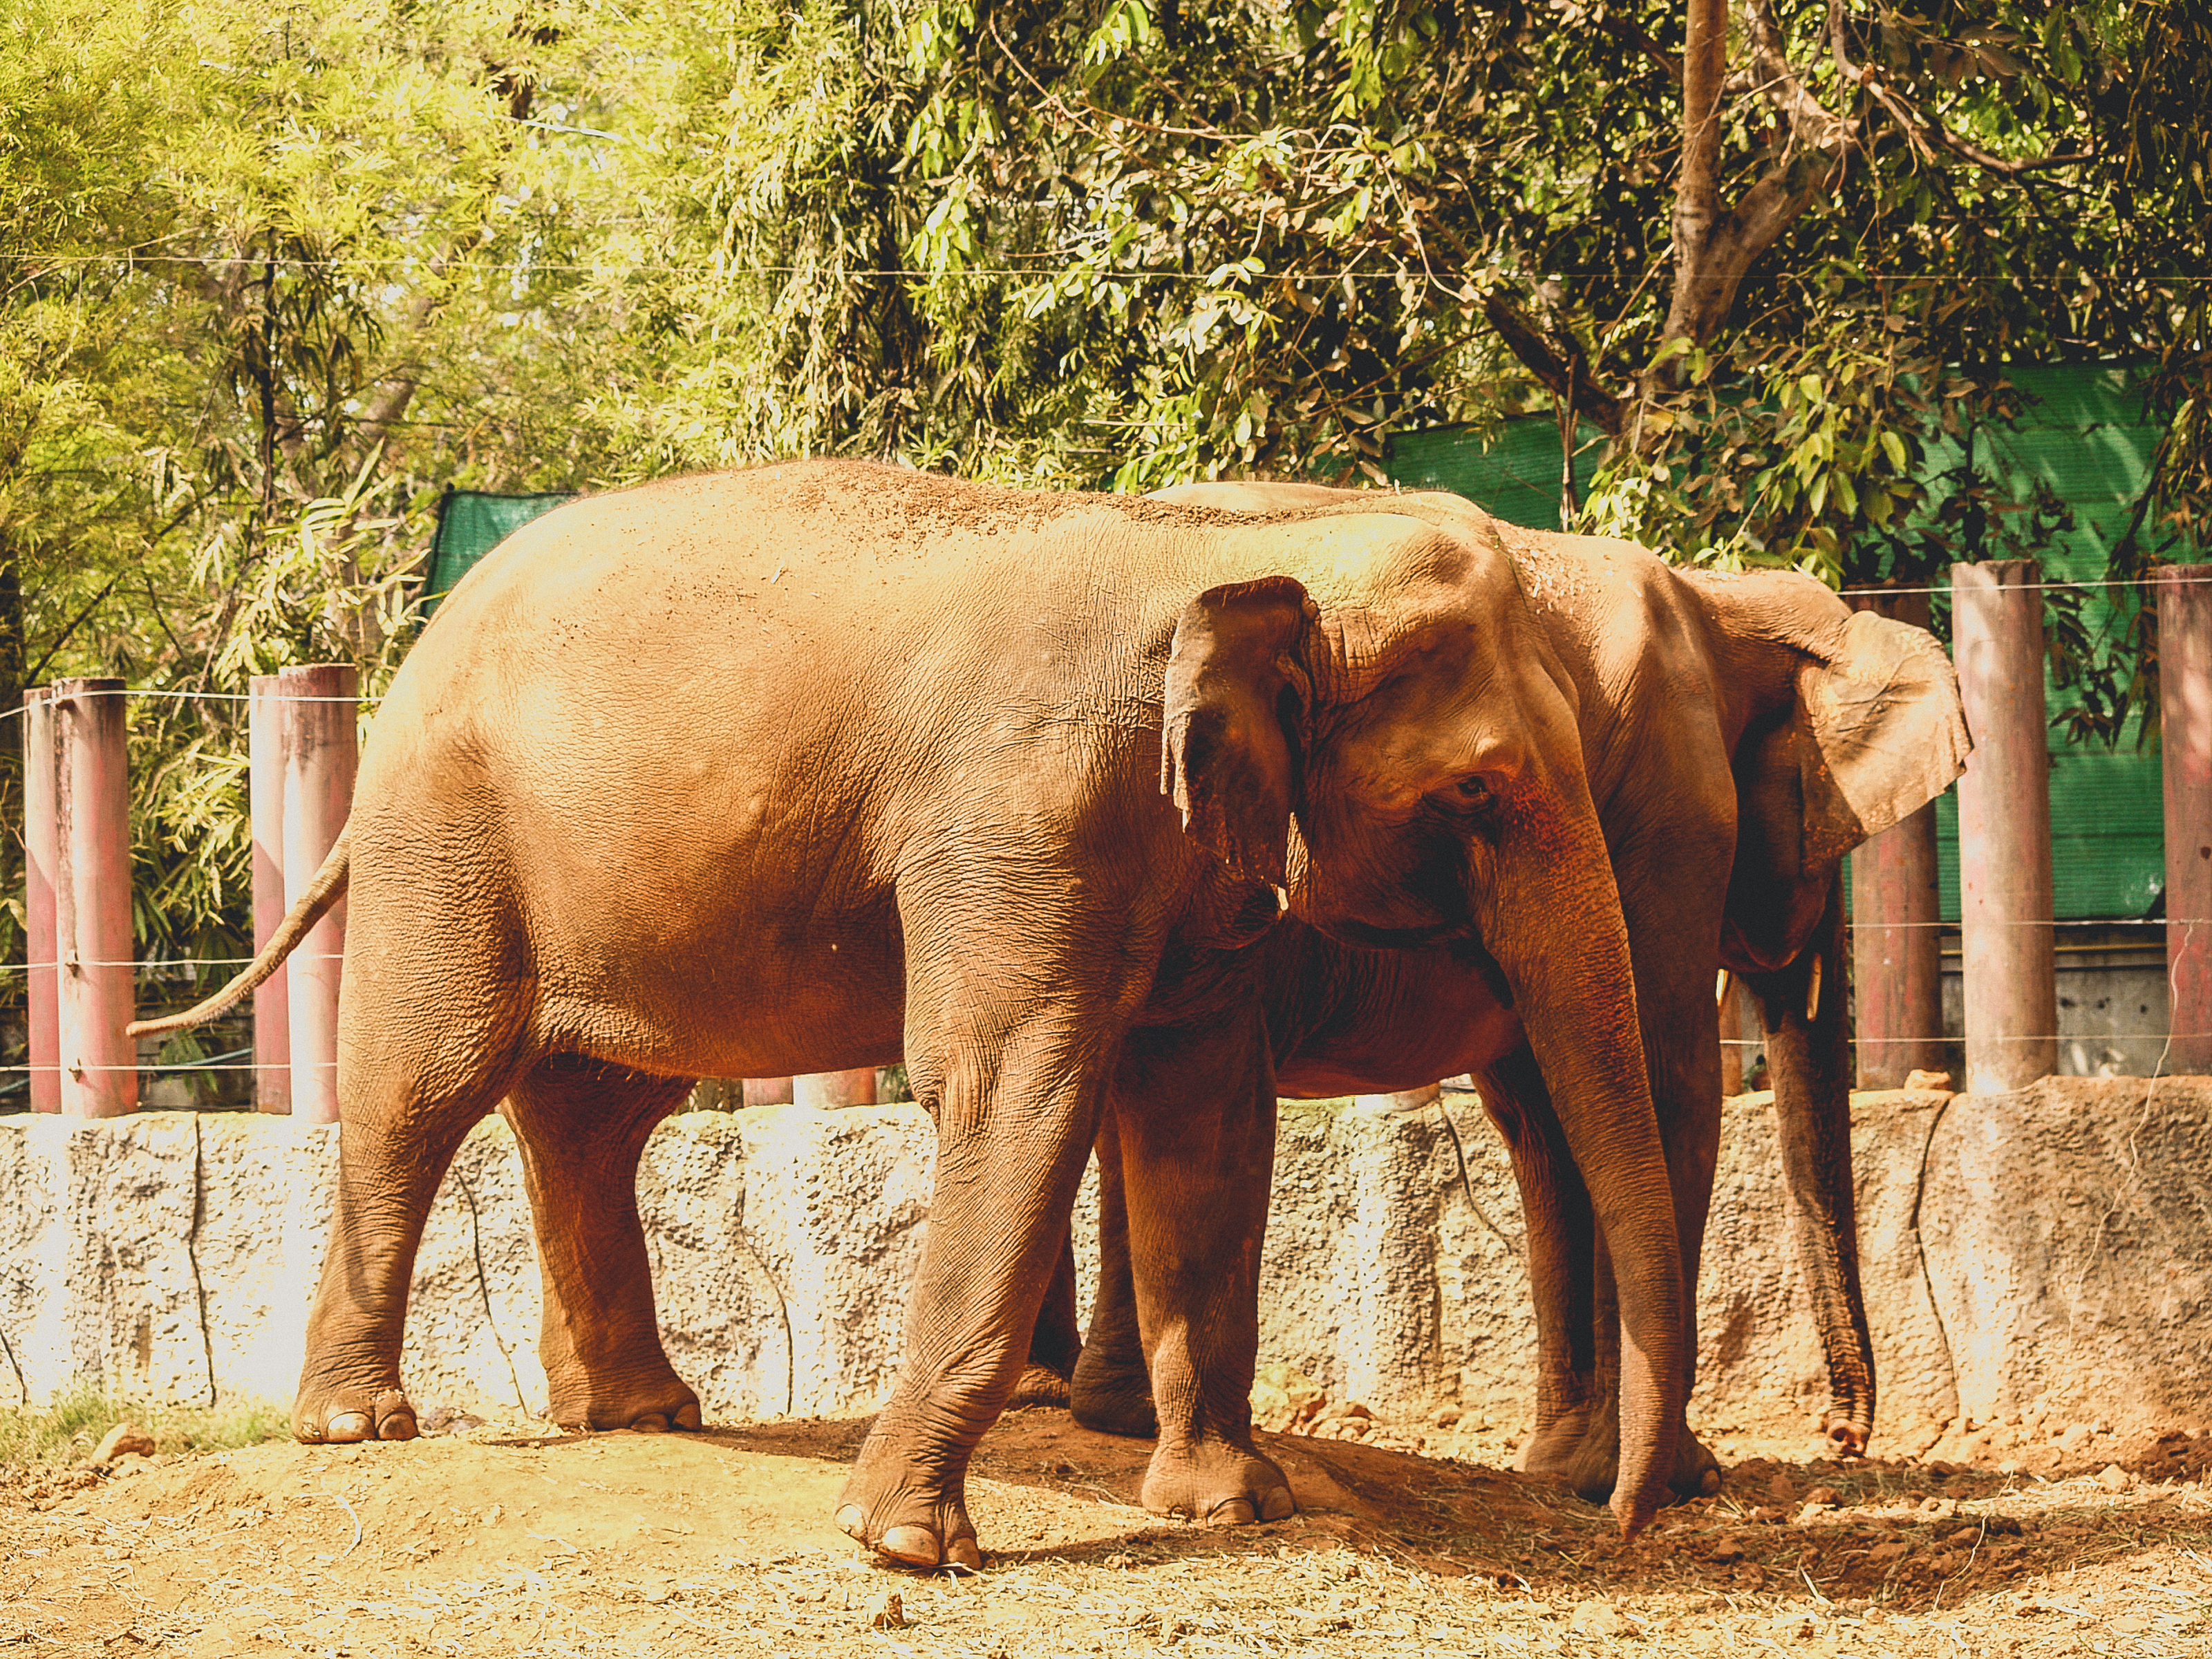
animal, elephant, zoo, mammal, wildlife, nature, big, wild, park, trunk, asian, asia, young, strong, large, thailand, thai, travel, skin, india, african, natural, head, national, africa, strength, jungle, nose, tusk, portrait, elephants and mammoths, indian elephant, terrestrial animal, fauna, african elephant, temple, tree, safari, grass, national park, snout, plant